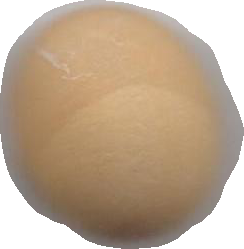
Variety: Grobogan